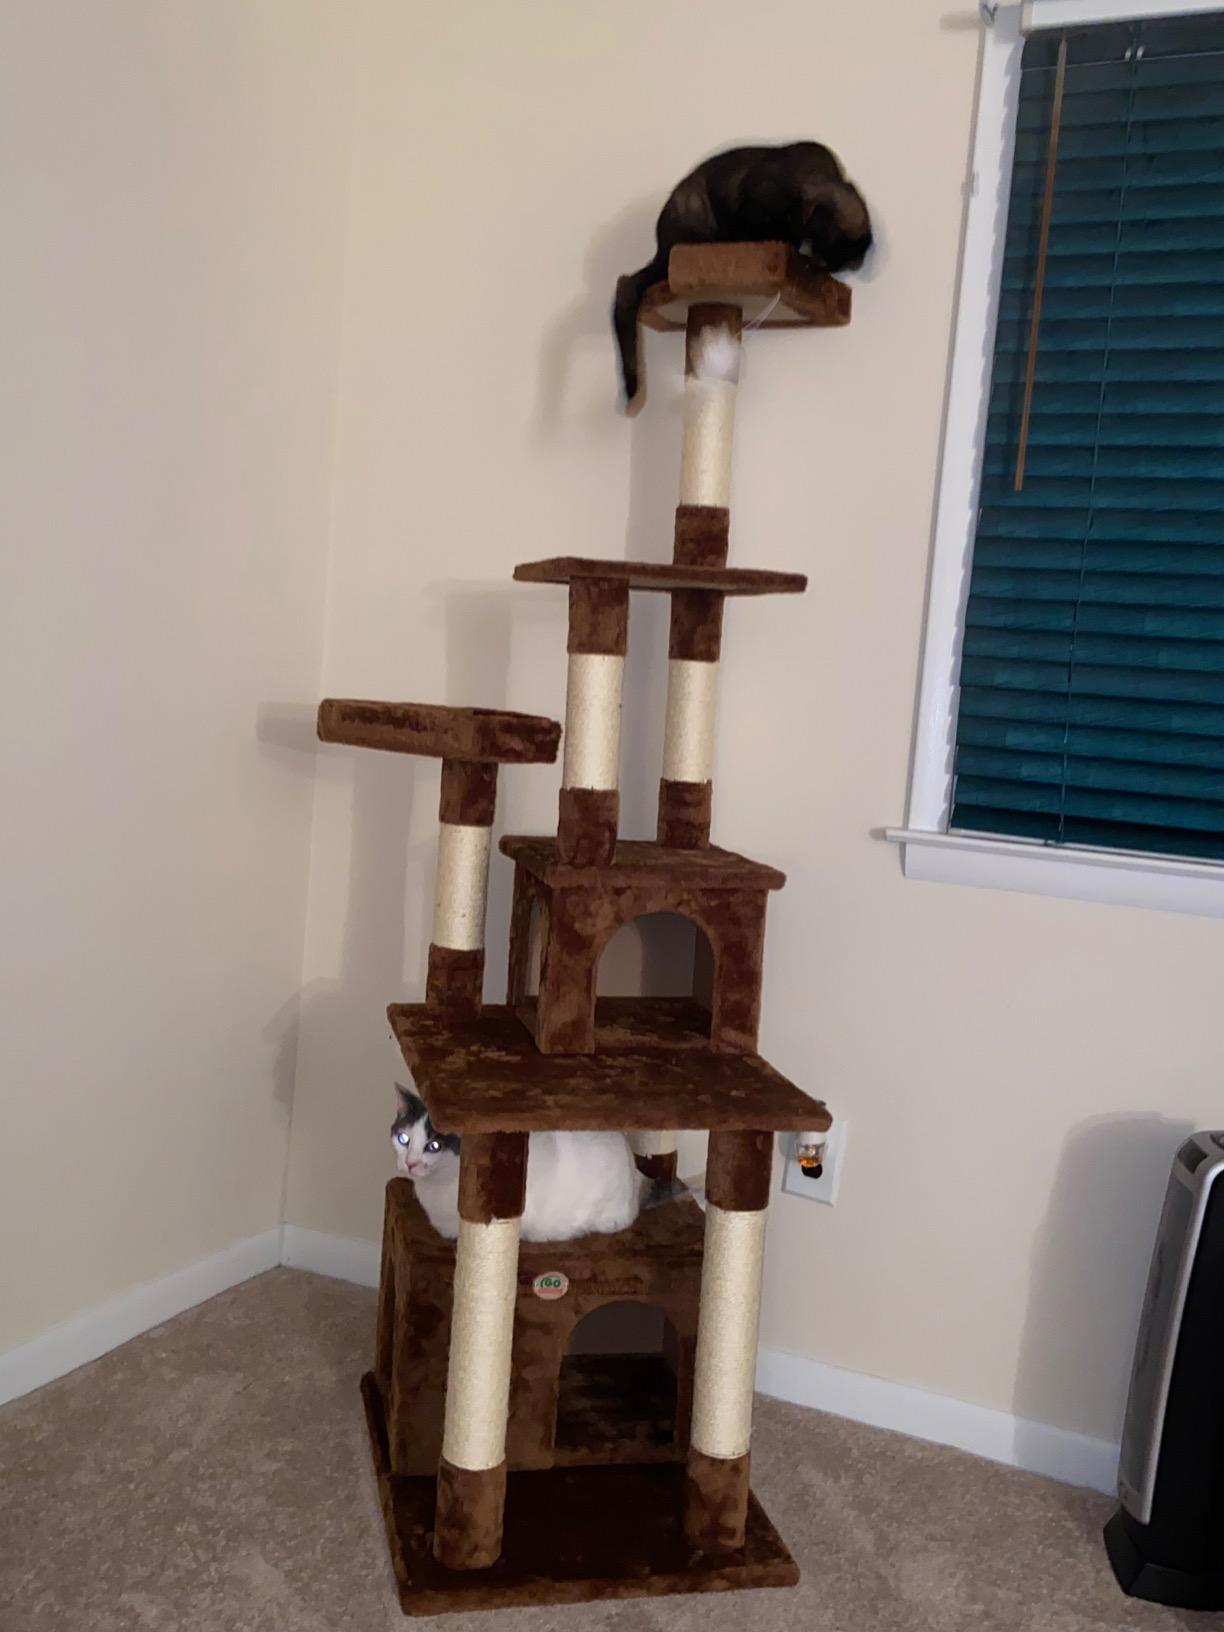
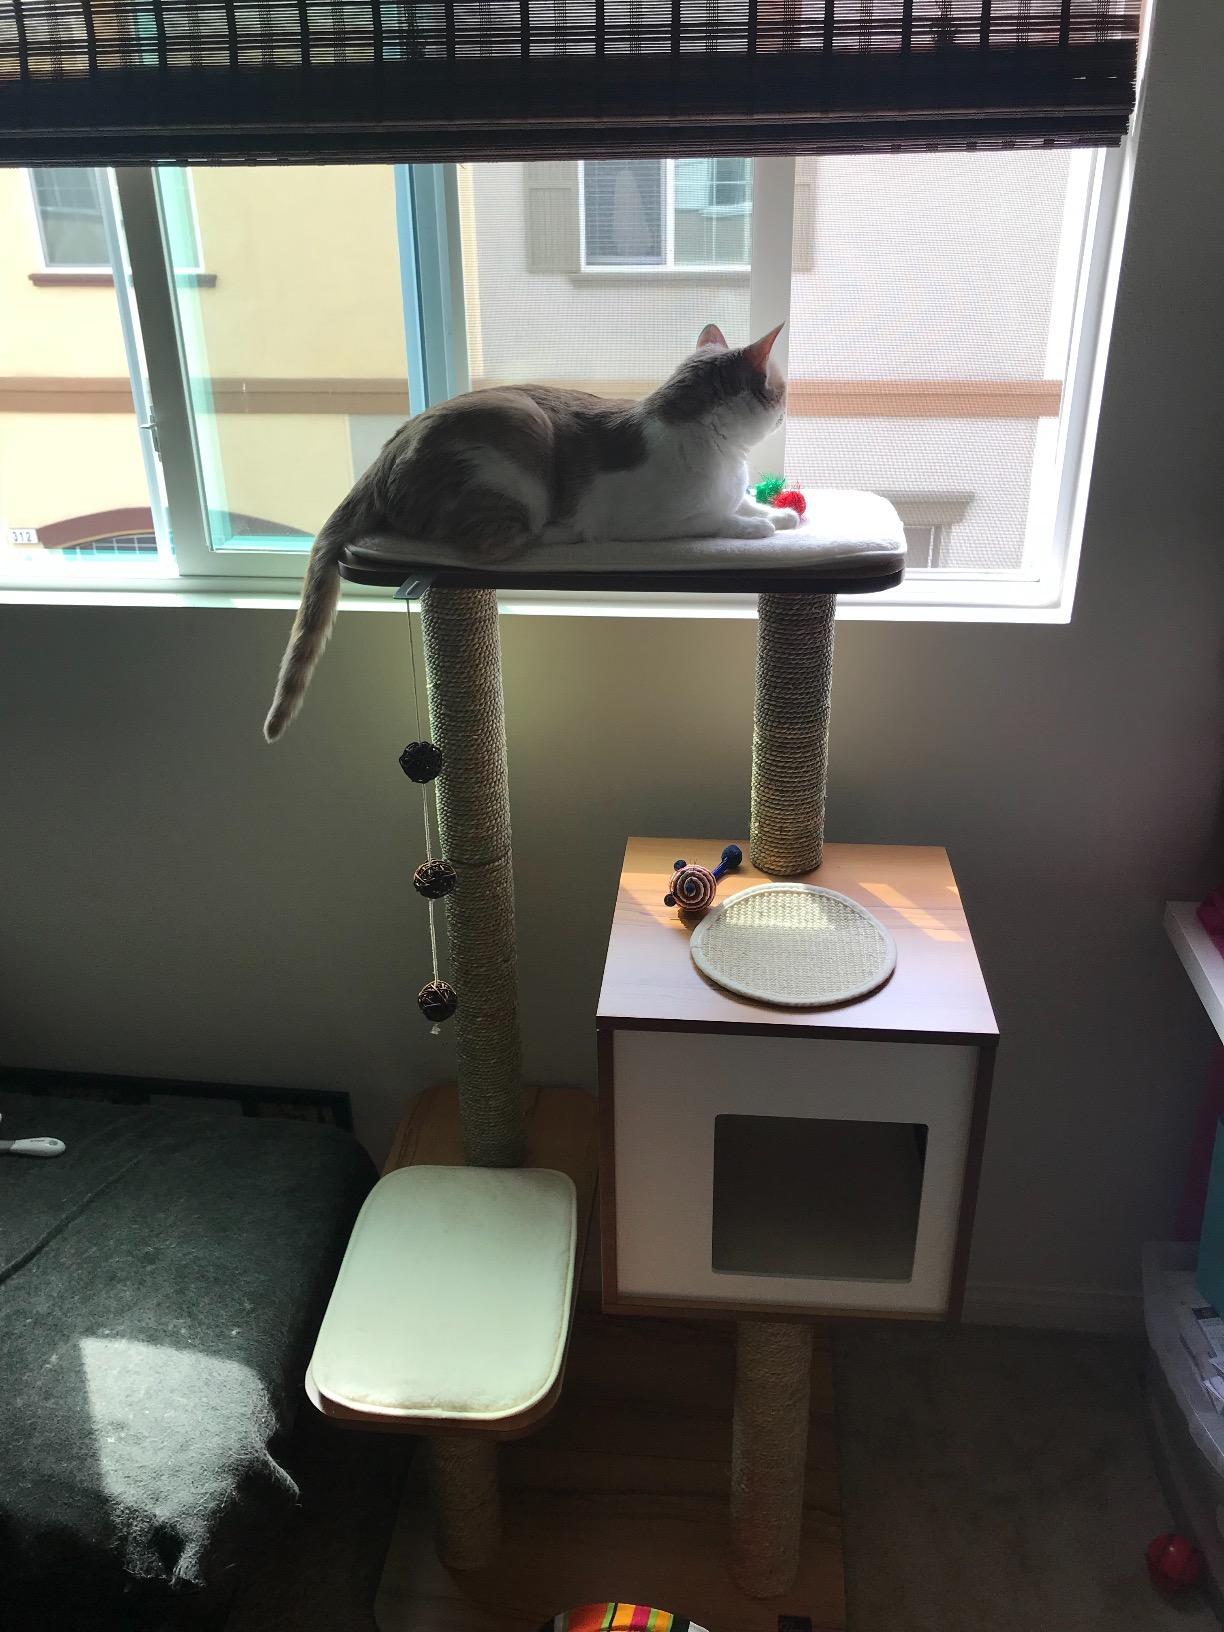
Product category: items_cat tree
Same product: no